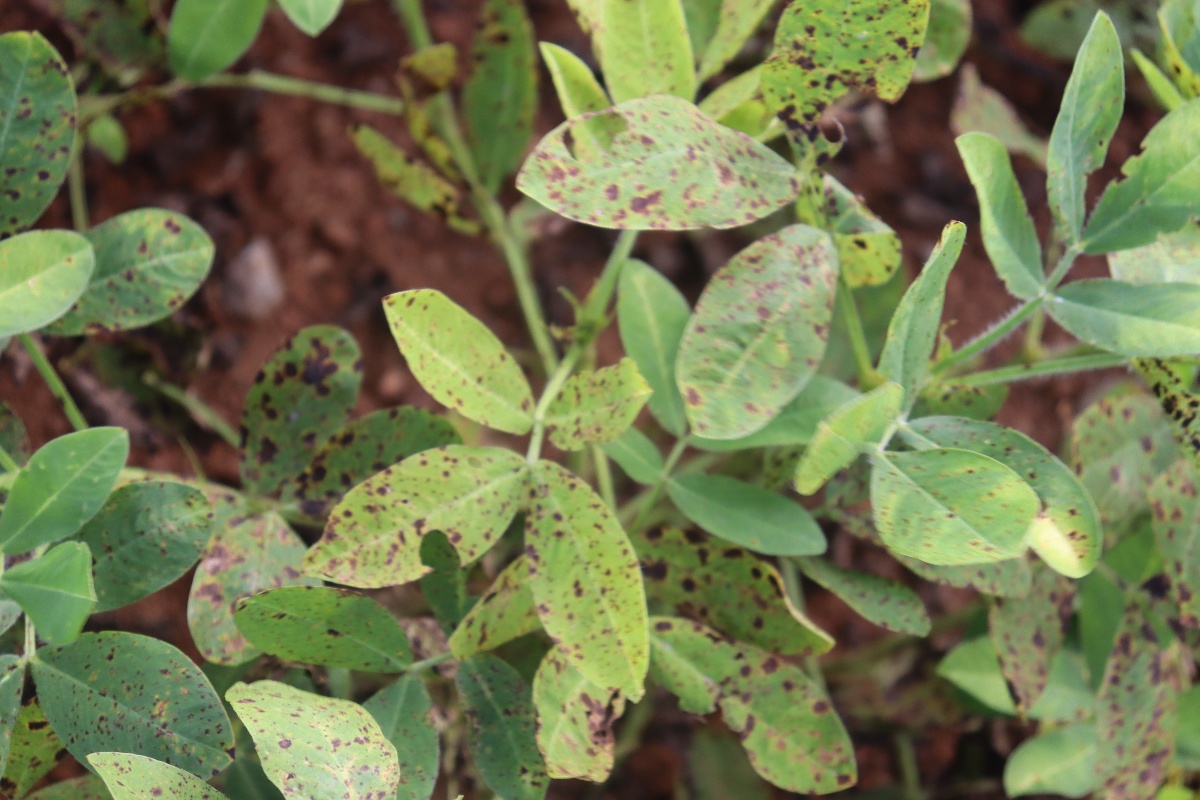
Label: late leaf spot